John Russell (Australian painter)

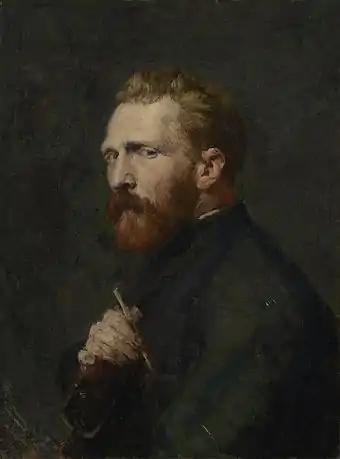
"Vincent van Gogh", 1886, Van Gogh Museum

At the age of eighteen, he went to England to take up an engineering apprenticeship. In January 1881, following the death of his father, he used the considerable inheritance he received to enroll at the Slade School of Fine Art, University College London, where he studied under Alphonse Legros for three years. Russell then went to Paris to study painting under Fernand Cormon. His fellow students there included Henri de Toulouse-Lautrec, Émile Bernard, and Dutchman Vincent van Gogh, with whom he formed a lifelong friendship. The two artists particularly bonded over being foreigners in the Parisian avant-garde scene. They maintained correspondence, and some of Van Gogh's private letters reveal his deep fondness for Russell and his art.